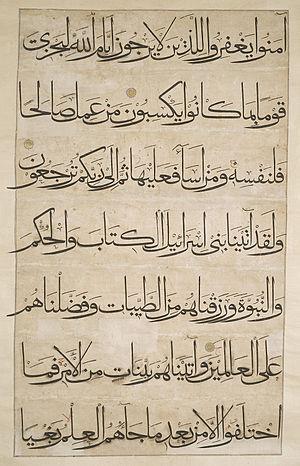
L’art timouride regroupe les créations artistiques produites sous la dynastie du même nom, qui régna sur un empire s'étendant de la Perse orientale à l'Irak et à la Syrie entre 1370 et 1506.